Oregon Hospital for the Insane

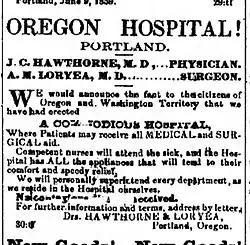
Ad announcing the establishment of Hawthorne and Loryea's "Oregon Hospital" in "The Oregonian," issue of Sept. 3, 1859.

The Oregon Territory became the state of Oregon on February 14, 1859, when President James Buchanan signed enabling legislation into law. At the time of admission into the union, the state of Oregon had a population of a mere 50,000 people — fewer than 3,000 of whom lived in Portland — and sparse medical resources to match.